Collin Cowgill

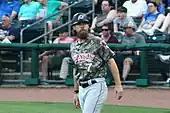
Cowgill as manager of the Travelers

Cowgill was named the starting center fielder for the Mets for 2013 after an impressive spring training. After a poor start to the season, Cowgill was set to platoon in center field with Jordany Valdespin. Cowgill was optioned to Triple-A Las Vegas on May 3 when the Mets recalled Andrew Brown. On June 18, 2013, Cowgill was designated for assignment by the Mets.